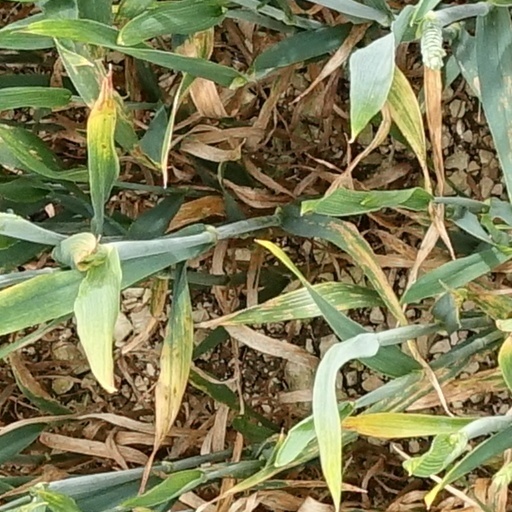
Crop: wheat